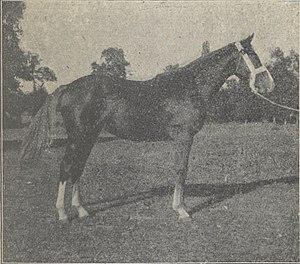
Pouliche de race limousine
Le cheval limousin est une ancienne race chevaline de selle originaire de la région française du Limousin et désormais disparue. Cheval de luxe de taille moyenne et de type montagnard, assez proche du Barbe, il est élevé au moins depuis le XIIᵉ siècle. Il possède une grande réputation jusqu'à l'époque de la Révolution française, en particulier durant le Grand Siècle où il remonte les armées de Louis XIV. La Guérinière et Buffon le considèrent, en leur temps, comme le meilleur cheval de France.